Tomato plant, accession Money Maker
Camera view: bottom (45 deg); turntable rotation: 0 degrees
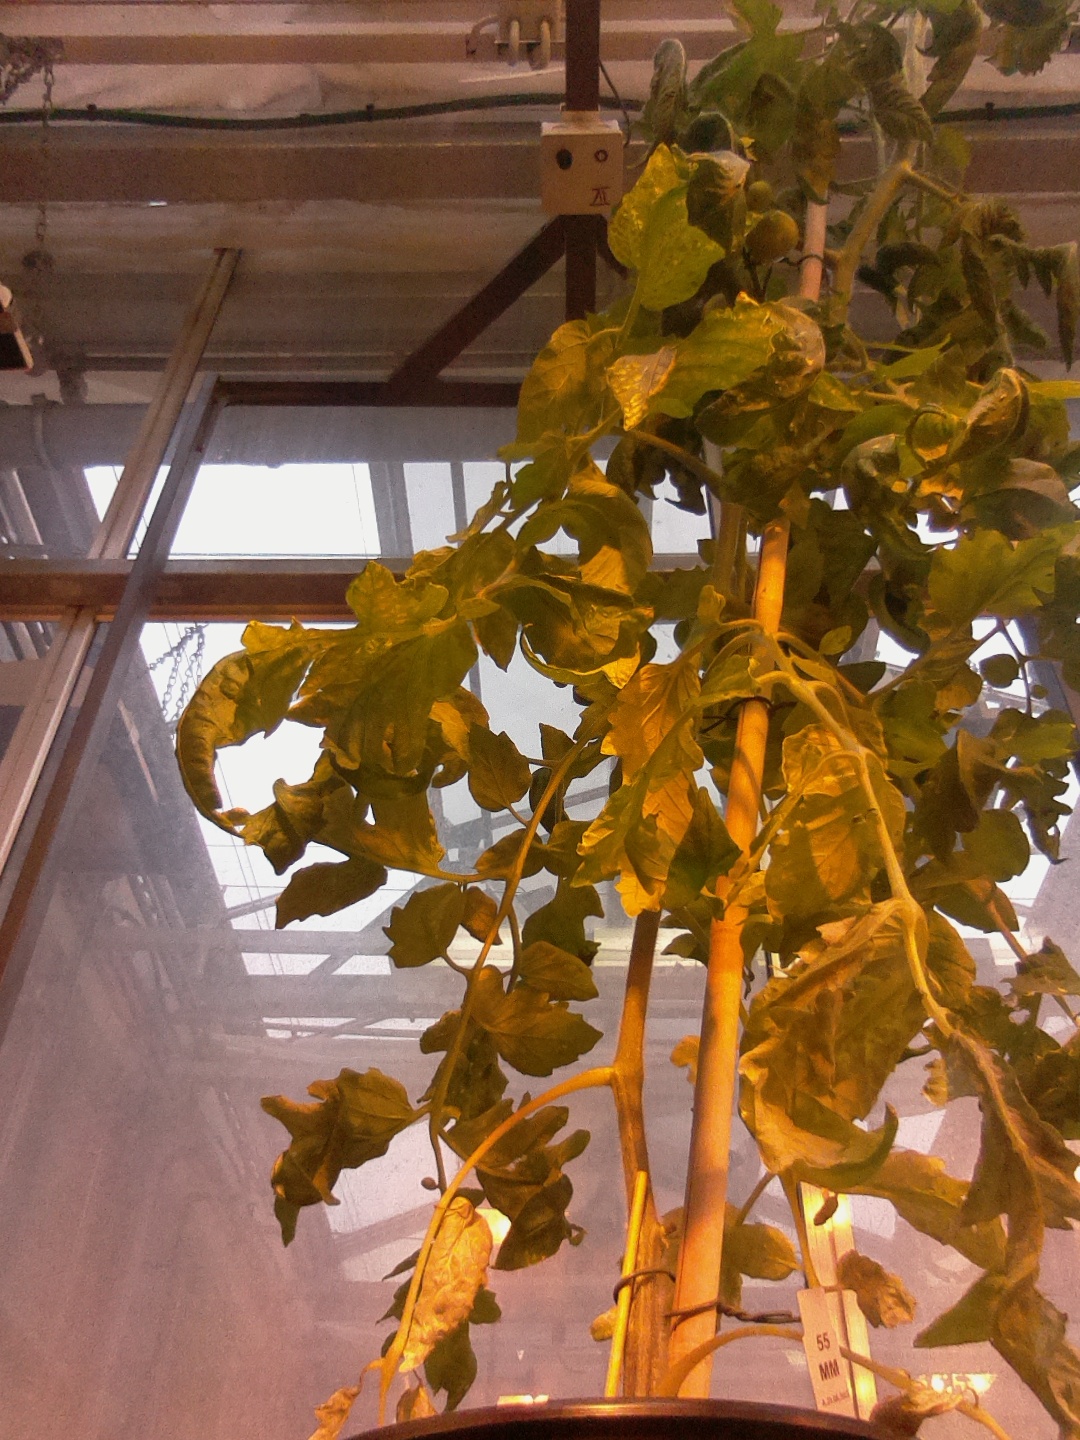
BBCH growth stage 71: 10%-20% of final fruit size